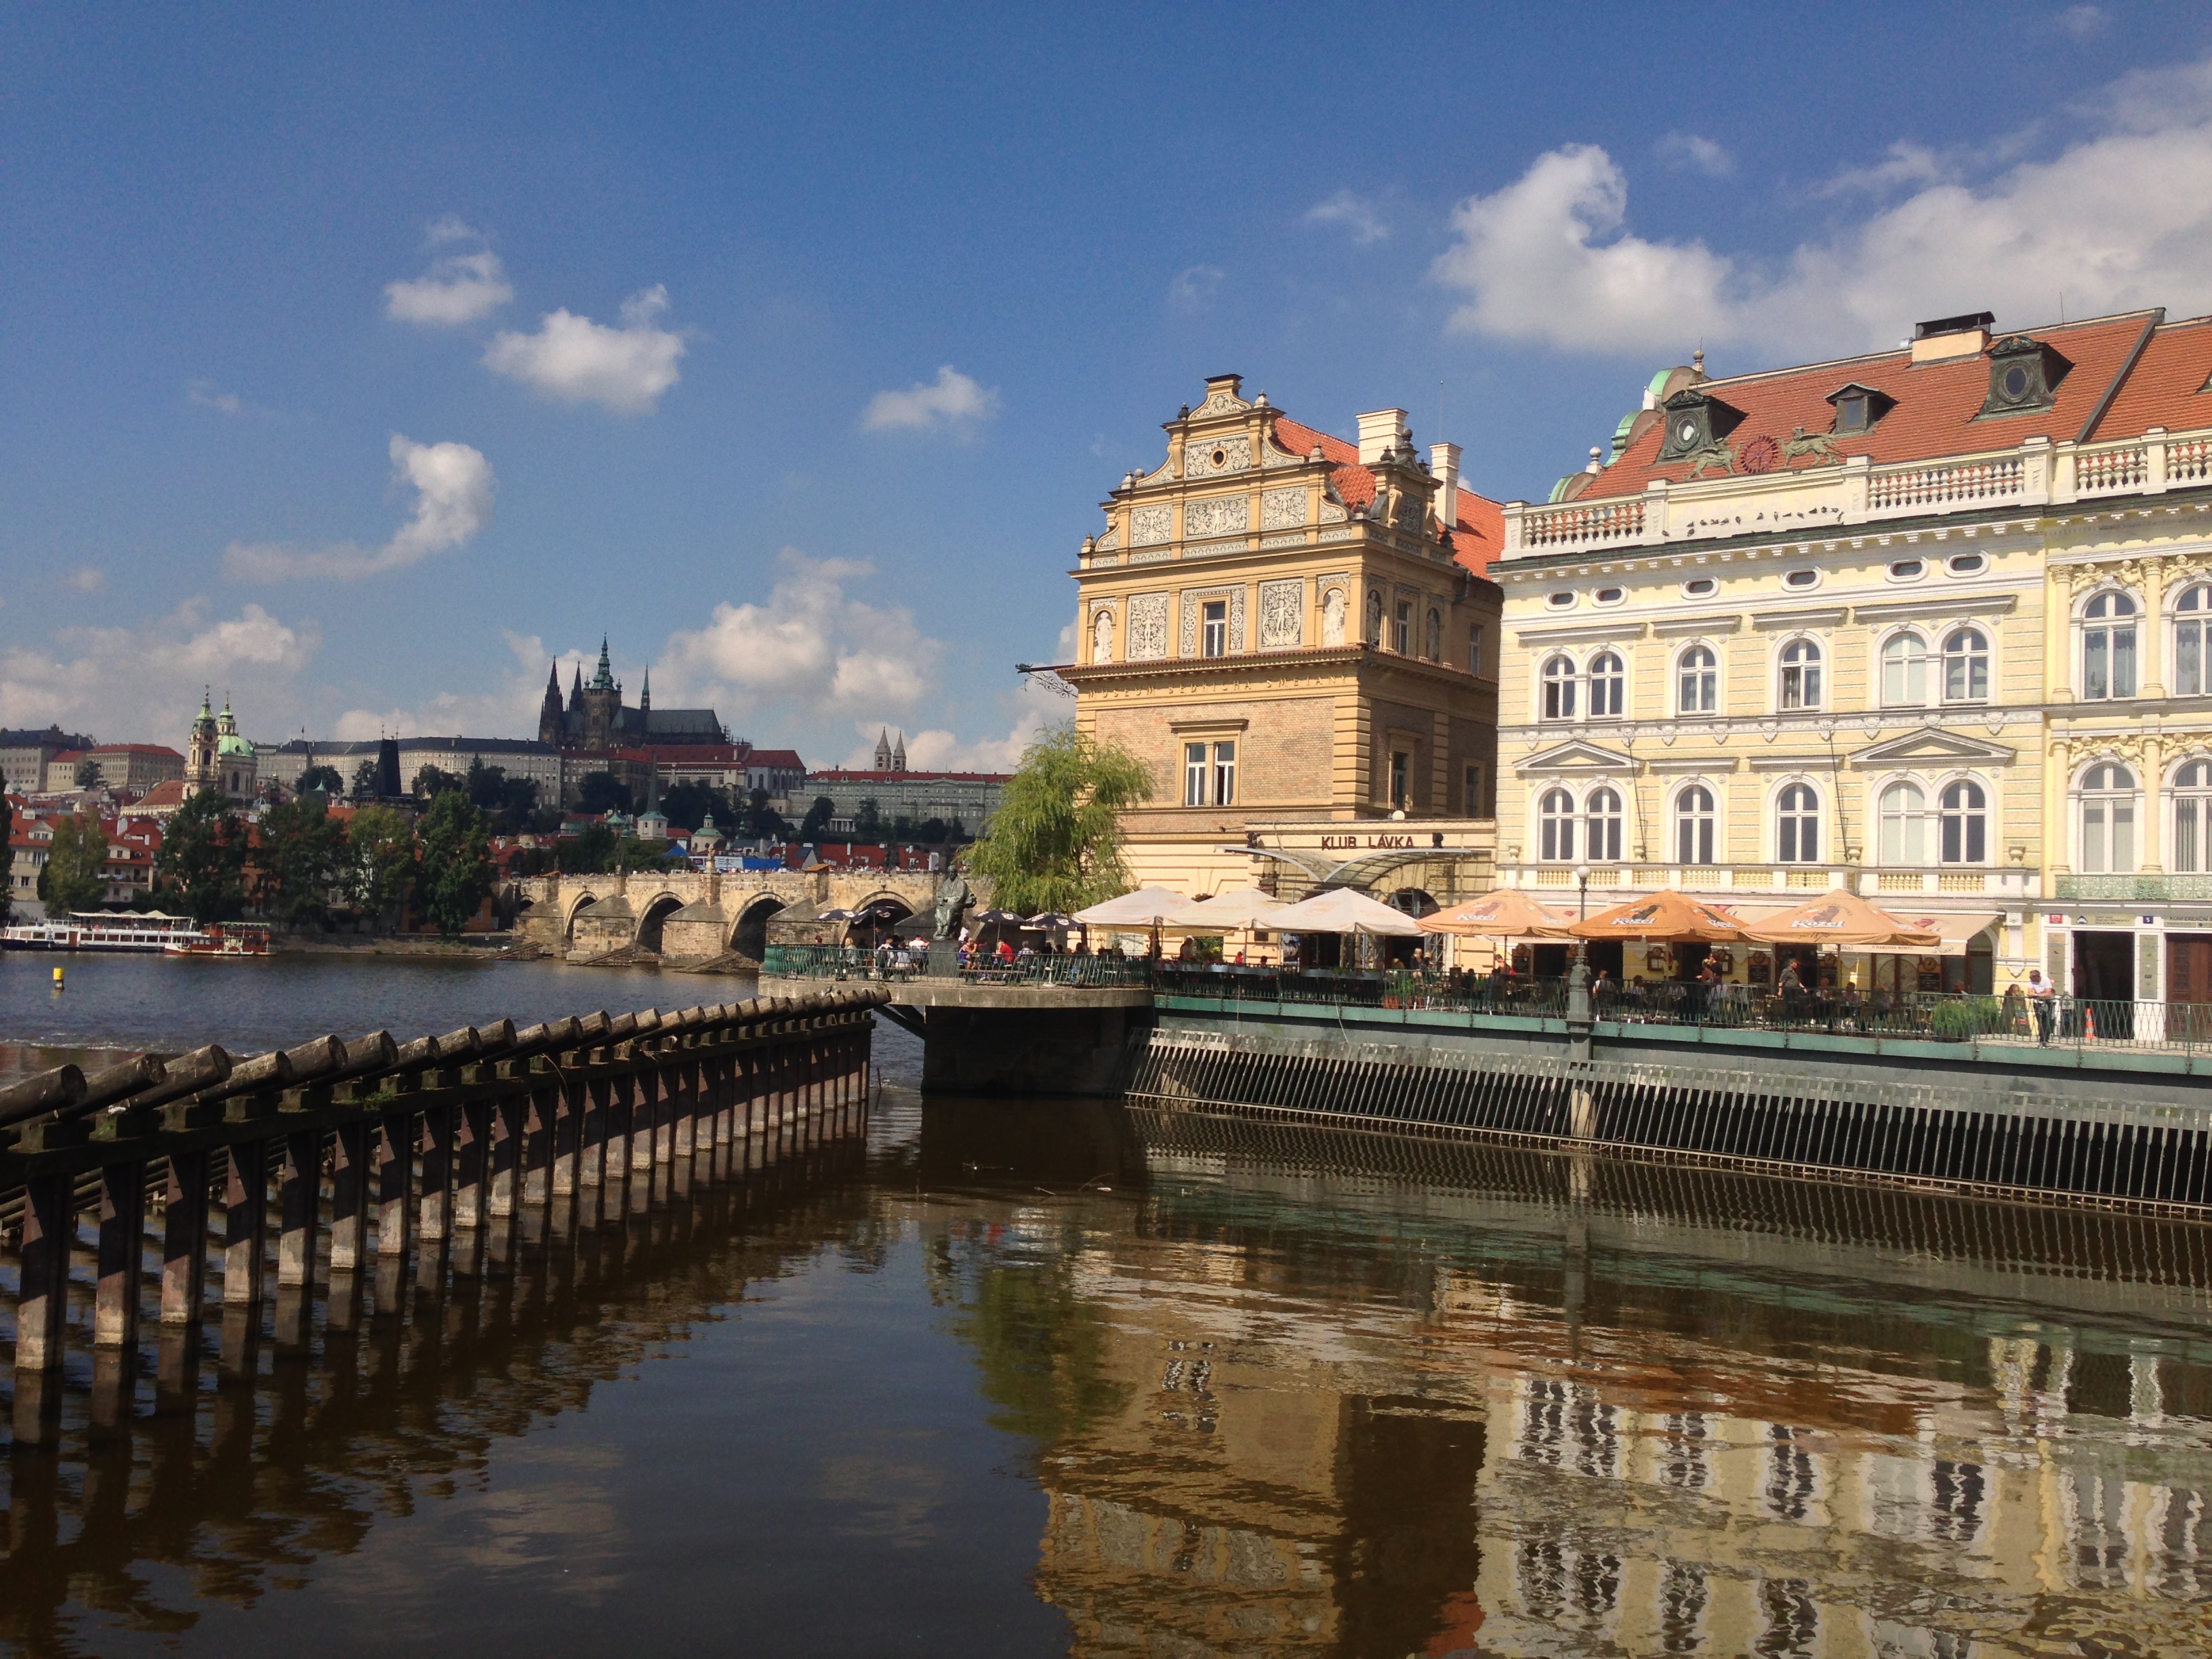
prague, castle, europe, waterway, reflection, landmark, sky, city, town, water, river, tourist attraction, palace, building, plaza, chateau, canal, tourism, facade, tours, channel, moat